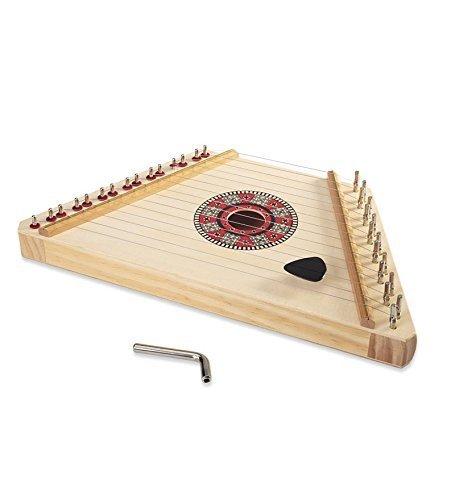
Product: Lyrical Lap Harp Special
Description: Hardwood lap harp.
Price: $66.84
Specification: ProductDimensions:15x7.8x2inches|ItemWeight:3.19pounds|ShippingWeight:4pounds(Viewshippingratesandpolicies)|ASIN:B00E9Z2NMA|Itemmodelnumber:729202|Manufacturerrecommendedage:5-12years